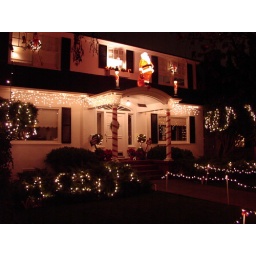
Next door to Akemi's favorite house. This house is similar in design and just as nice.